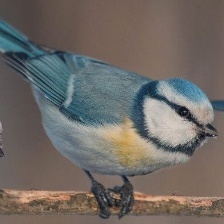
Species: AZURE TIT
Scientific name: CYANISTES CYANUS